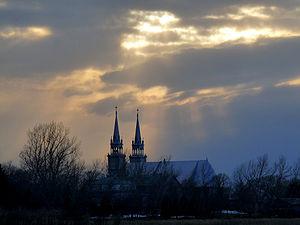
Église de Saint-Roch-des-Aulnaies sur la côte-du-Sud (Québec), vue à partir des rives du fleuve Saint-Laurent
L'Islet est une municipalité régionale de comté dans la Côte-du-Sud de la région de Chaudière-Appalaches. Elle a été créée le 1ᵉʳ janvier 1982. Son préfet actuel est Jean-Pierre Dubé. Son chef-lieu est Saint-Jean-Port-Joli. Elle est composée de 14 municipalités.
Saint-Roch-des-Aulnaies est une municipalité du Québec de la municipalité régionale de comté de L'Islet et de la région administrative de Chaudière-Appalaches.